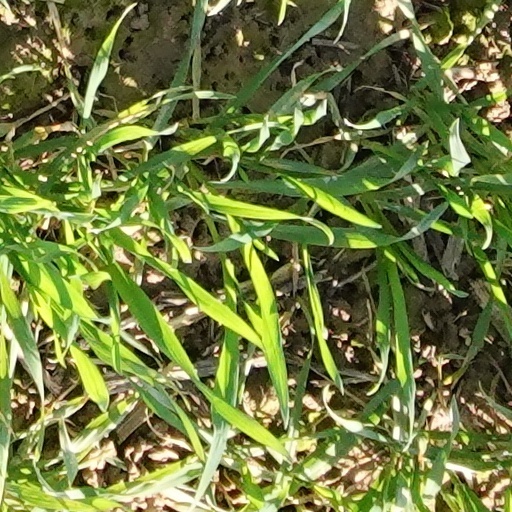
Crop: wheat